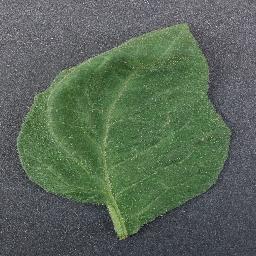
Label: Tomato___healthy